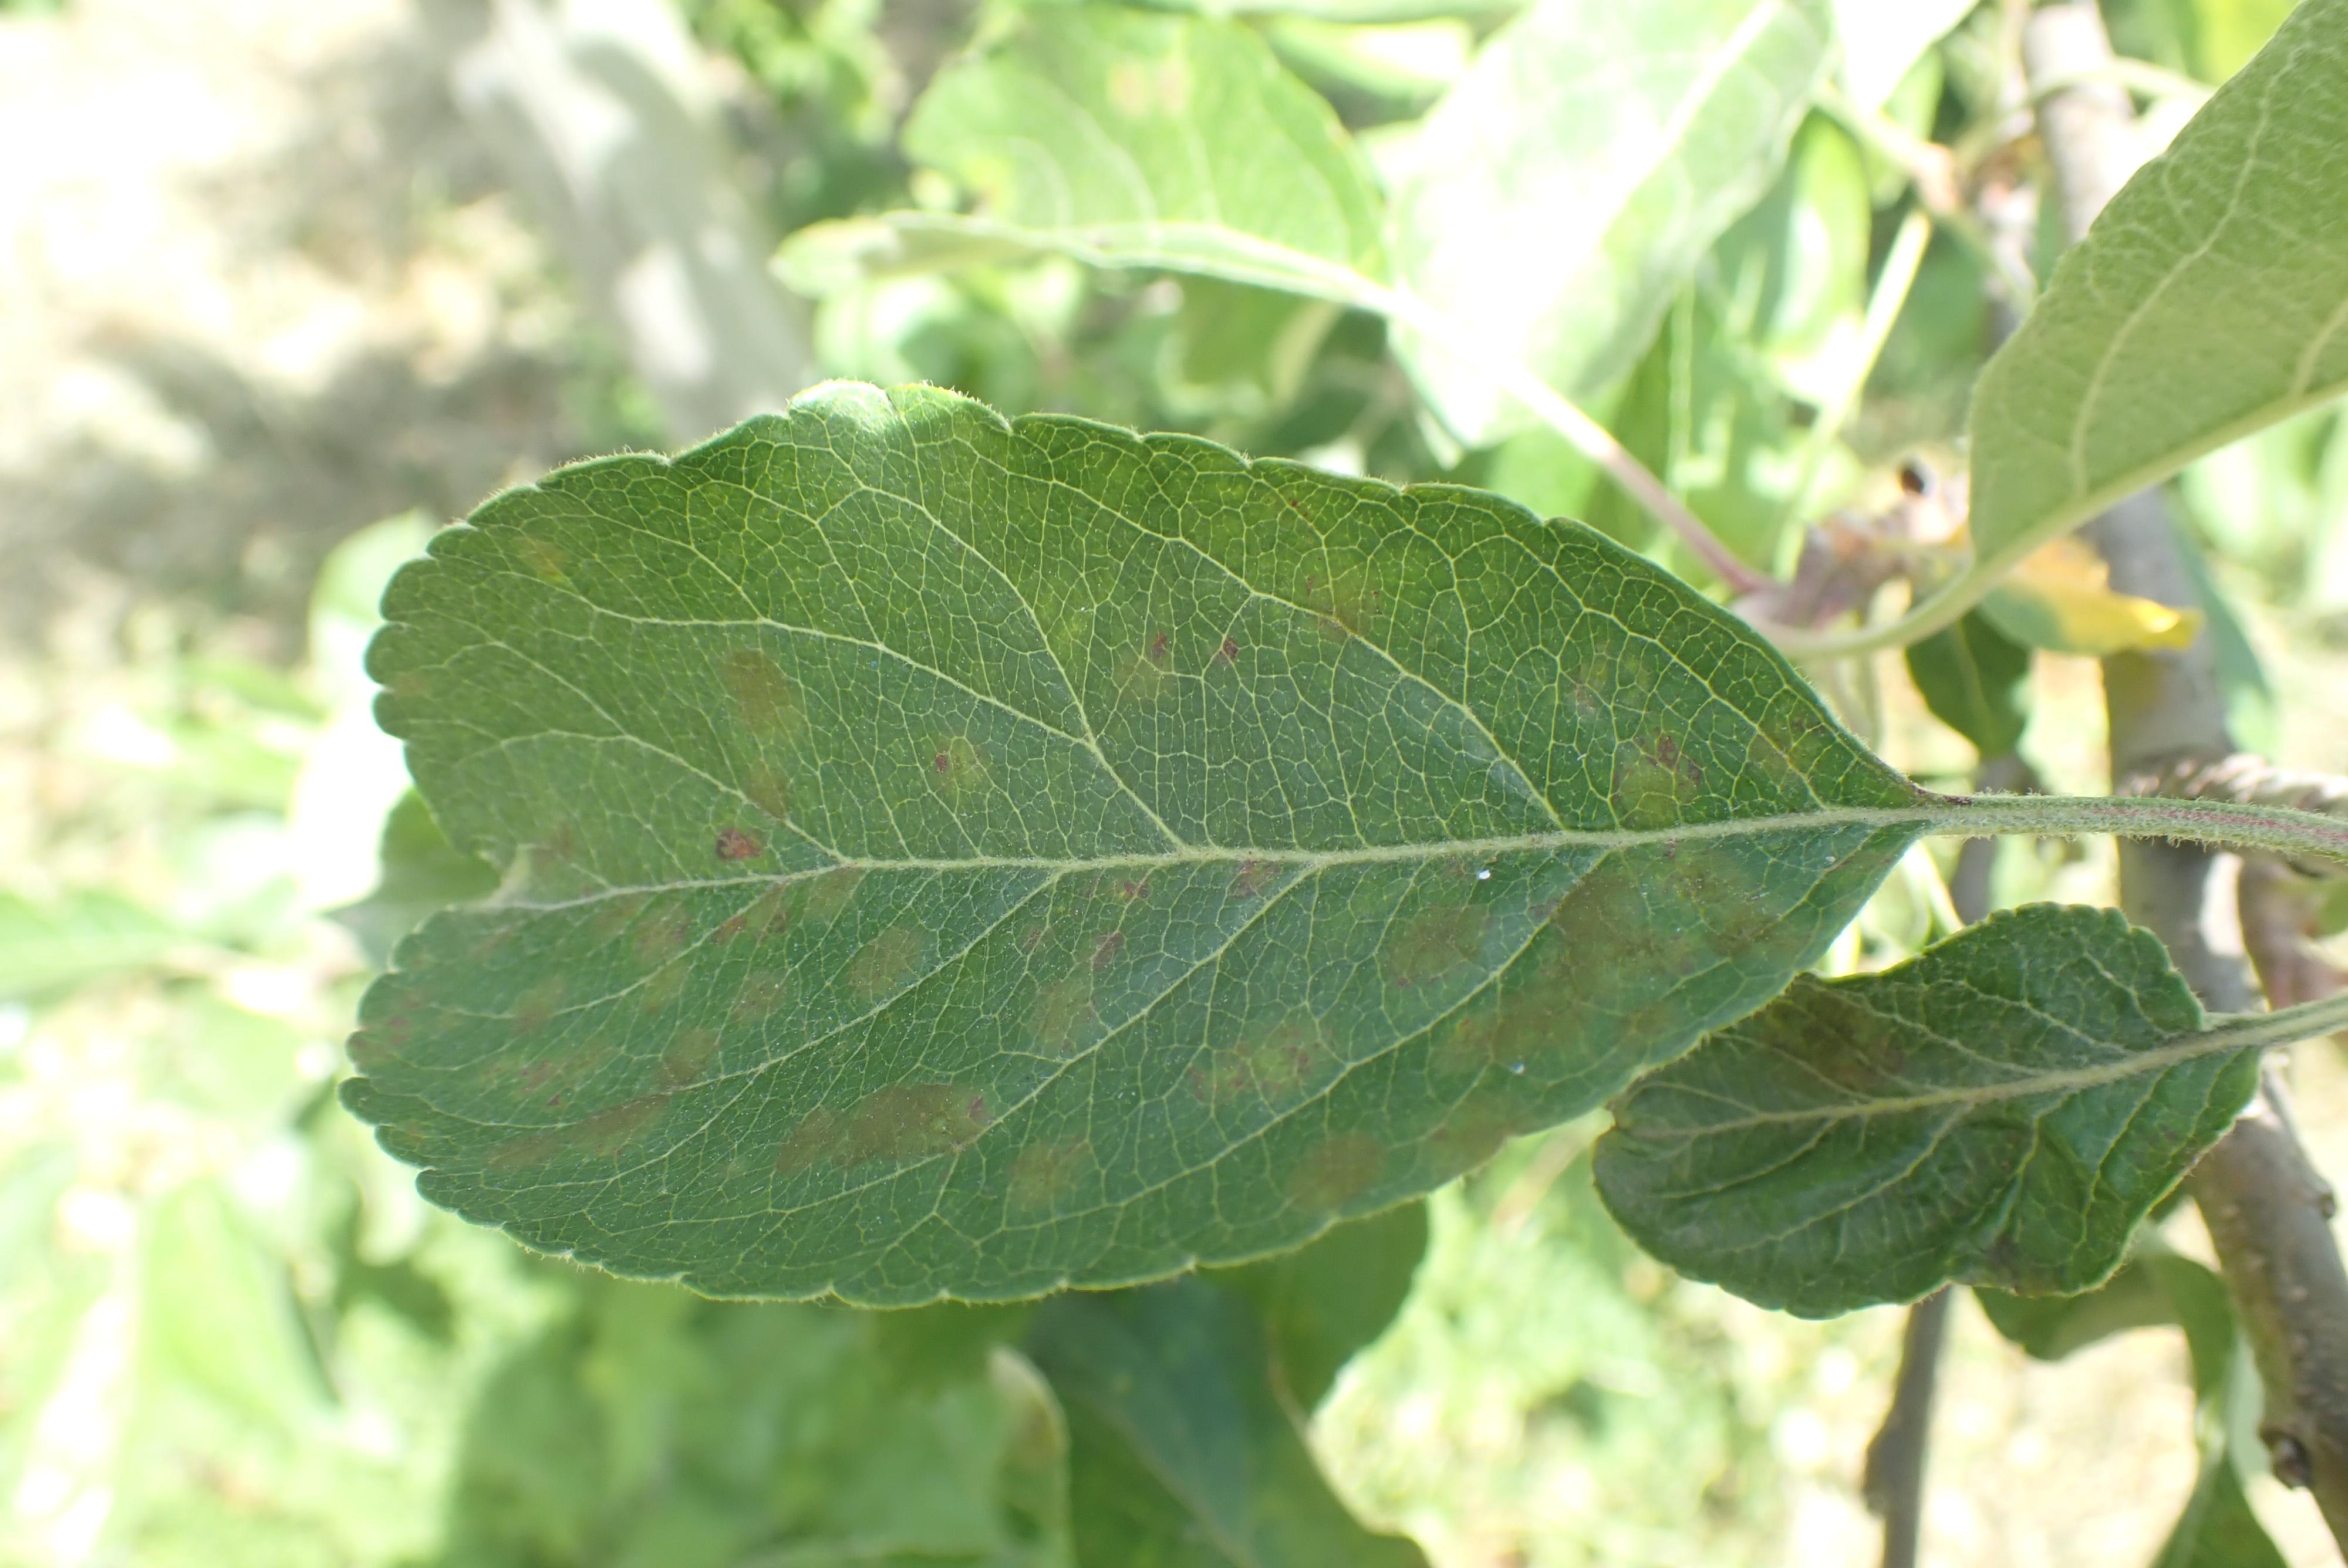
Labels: scab